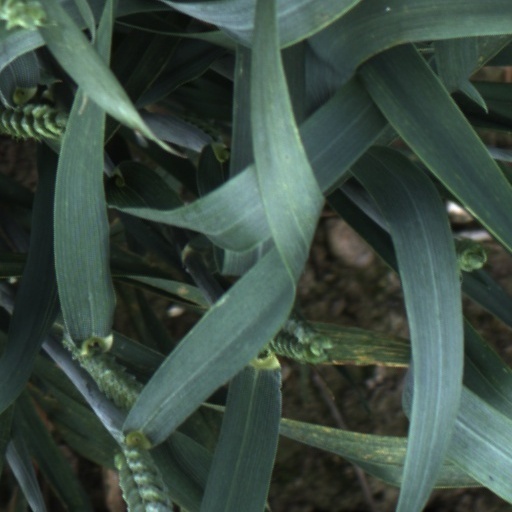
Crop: wheat